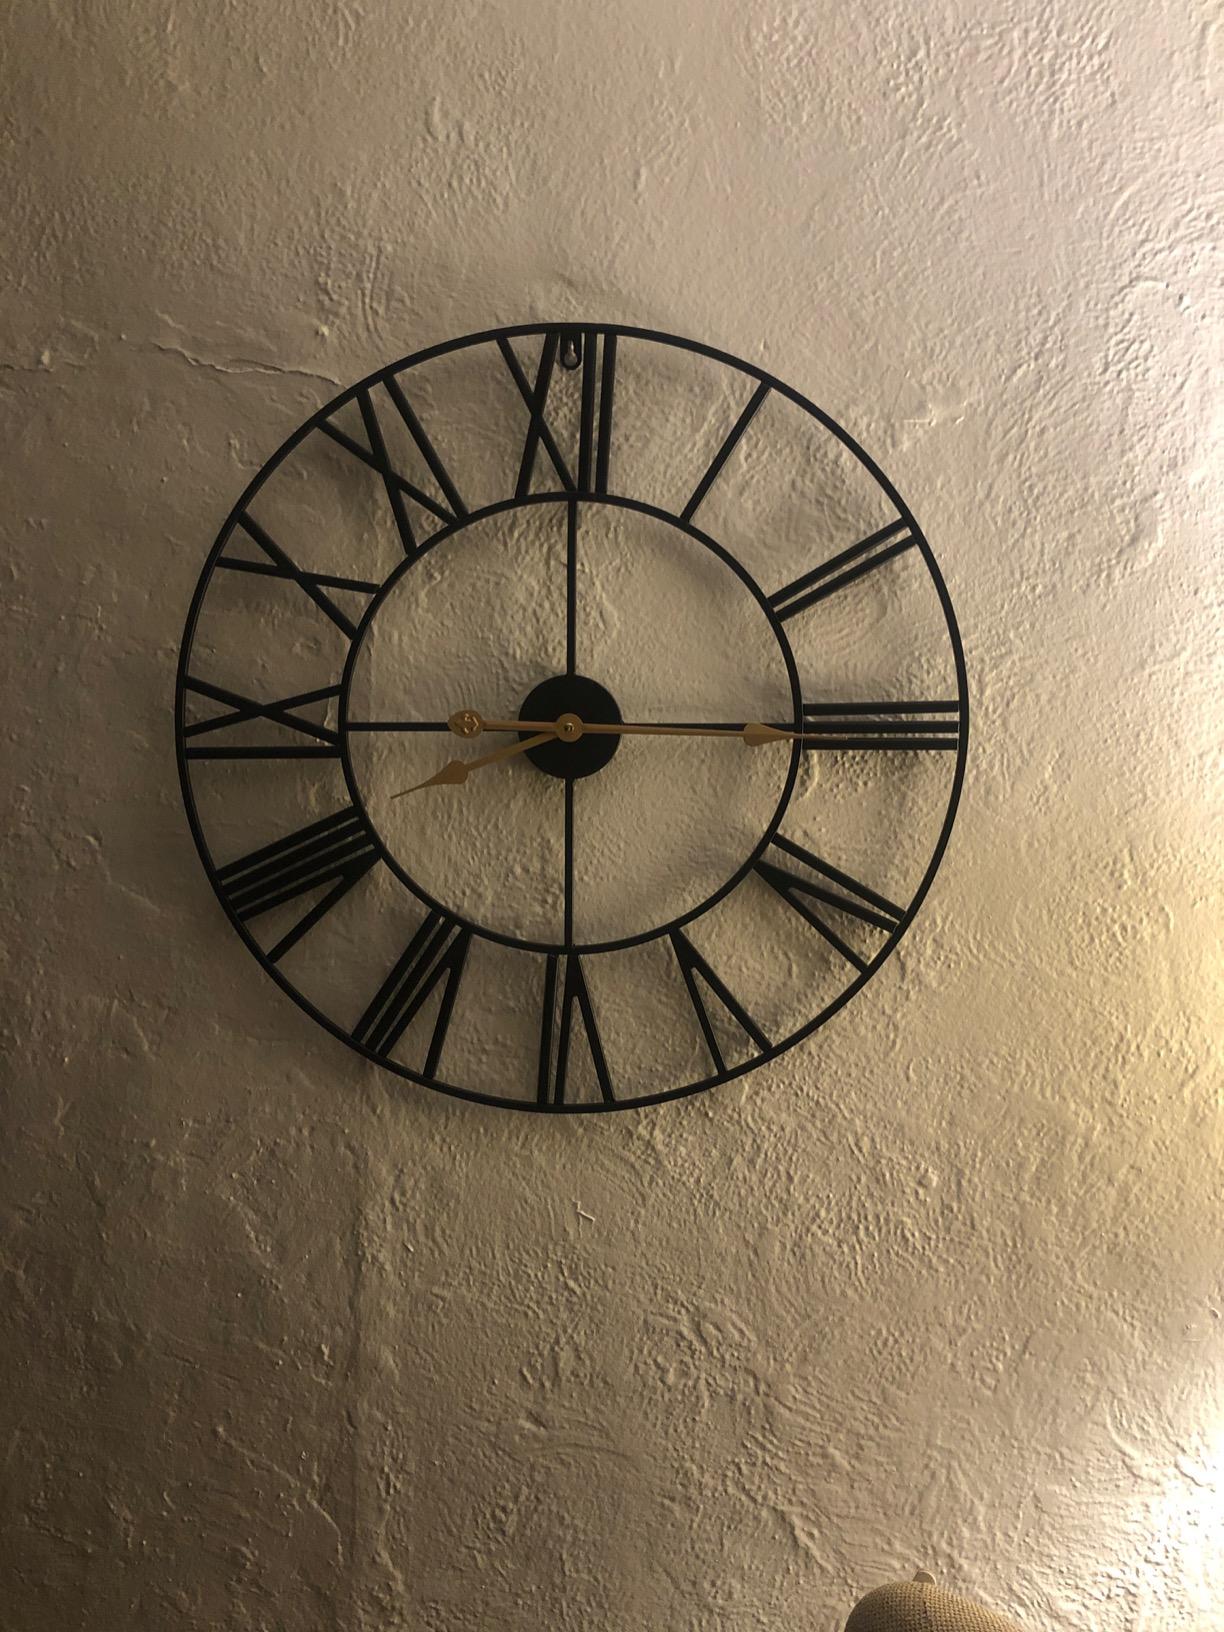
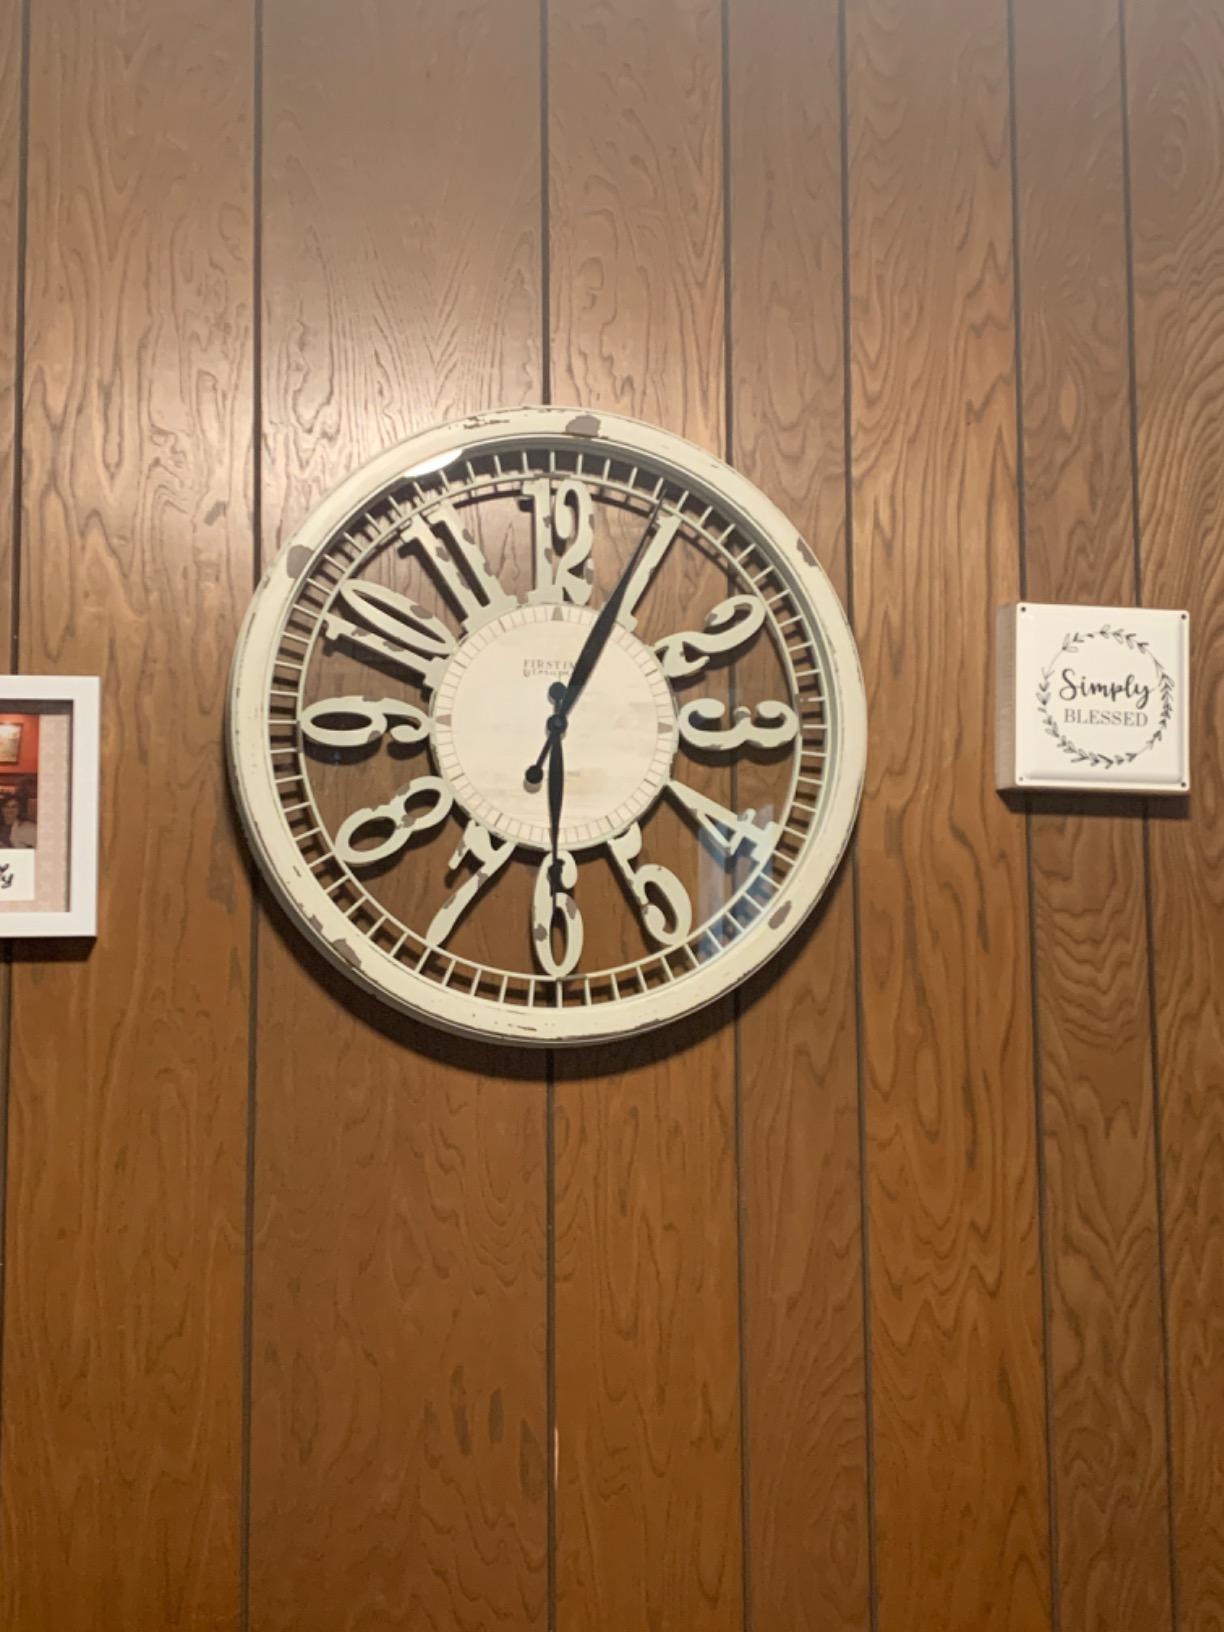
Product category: clock
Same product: no